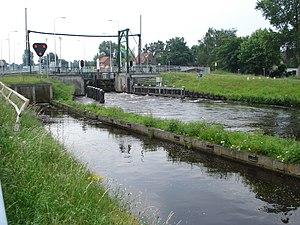
Le Zuid-Willemsvaart est un canal qui sert comme raccourci et itinéraire alternatif entre la Meuse belge près de Maastricht et sa partie brabançonne près de Bois-le-Duc. Le canal traverse les provinces du Limbourg néerlandais, du Limbourg belge et du Brabant-Septentrional.